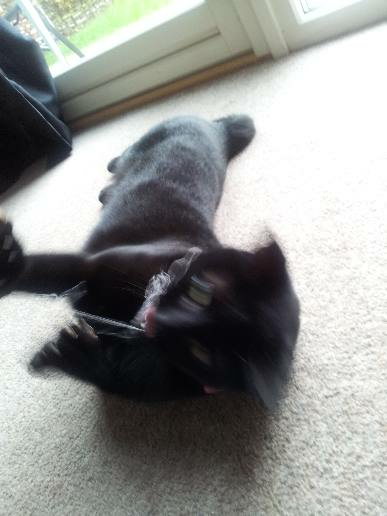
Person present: No